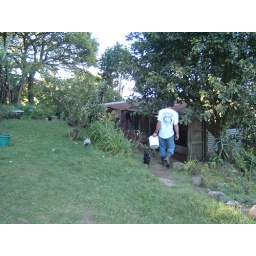
Maurizio and the chicken coop at our house in Canitas